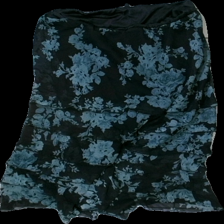
View: front
Type: Dress
Category: Ladies
Brand: Kappahl
Colors: Black, Green
Material: 100% polyester
Pattern: Floral print
Cut: Regular
Size: 44
Season: All
Holes: Minor
Damage: hole, torn seam
Damage location: top right
Price range: <50
Recommended usage: Export